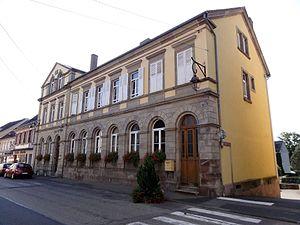
Drulingen [dʁylɪŋən] est une commune française située dans le département du Bas-Rhin, en région Grand Est.